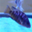
Label: aquarium_fish